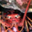
Label: lobster